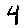
Label: 4